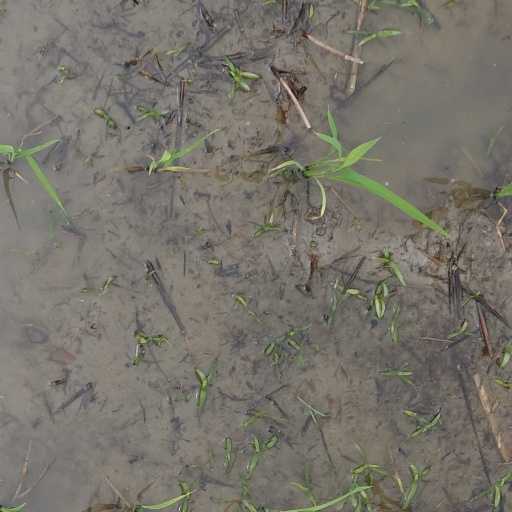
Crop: rice